Noël Kinsella

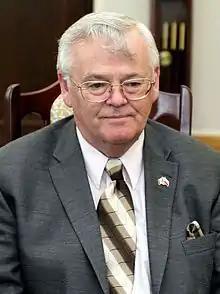
Kinsella in 2007

Noël Augustus Kinsella (November 28, 1939 – December 6, 2023) was a Canadian politician and was speaker of the Senate of Canada from 2006 to 2014.